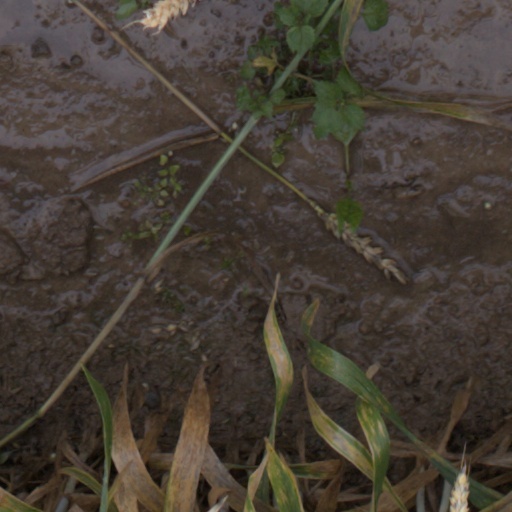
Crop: wheat